Larry Herndon

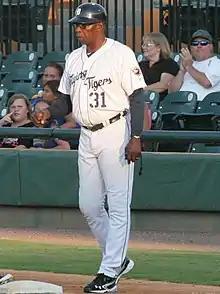
Herndon with the Lakeland Flying Tigers in 2012

Larry Darnell Herndon (born November 3, 1953), sometimes referred to by the nickname "Hondo", is an American former baseball outfielder and hitting coach. He played in Major League Baseball in 1974 and from 1976 to 1988.